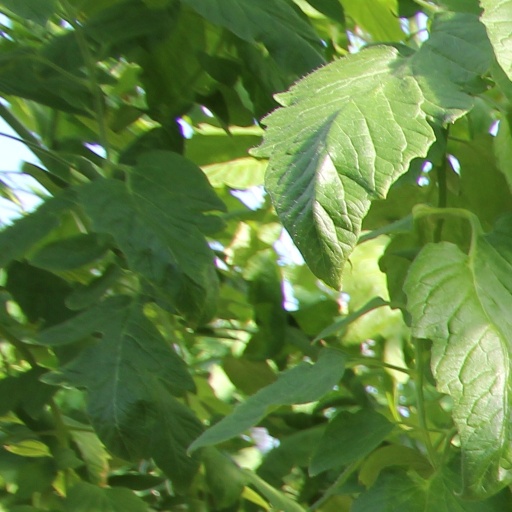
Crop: tomato